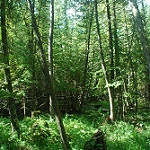
Label: forest